Siem Reap

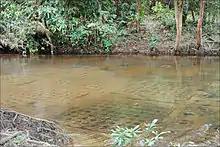
Lingas carved into the riverbed of Kbal Spean.

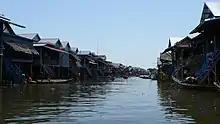
Floating Village of Kampong P'luk

Artisans Angkor is a semi-public company founded in 1992 which aims to revive traditional Khmer craftsmanship and provide employment for rural artisans. It is also associated with a silk farm where visitors may learn about sericulture and weaving. It also participates in the restoration of historical Angkor sites by repairing and replacing damaged sculptures.